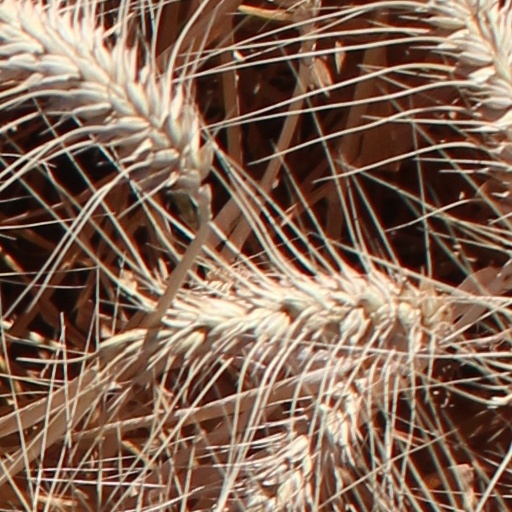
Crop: wheat